Sourp Magar Monastery, Cyprus

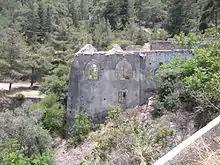
General view of Sourp Magar from the north, showing main domestic building in 2009.

Sourp Magar ( or Magaravank, Ս. Մակարայ Վանք) is an Armenian monastery located in a forested valley on the Pentadhaktylos range in Cyprus. The Magaravank stands at 530 metres and is about 1.5 km from the Halevga Forest Station. In addition to its historical interest as a centre of Armenian culture, Sourp Magar is noted for its picturesque location and distant views of the Mediterranean and the Taurus Mountains in Asia Minor. The monastery had close ties with the Armenian Catholicosate of Cilicia, since 1930 located in Antelias, Lebanon.